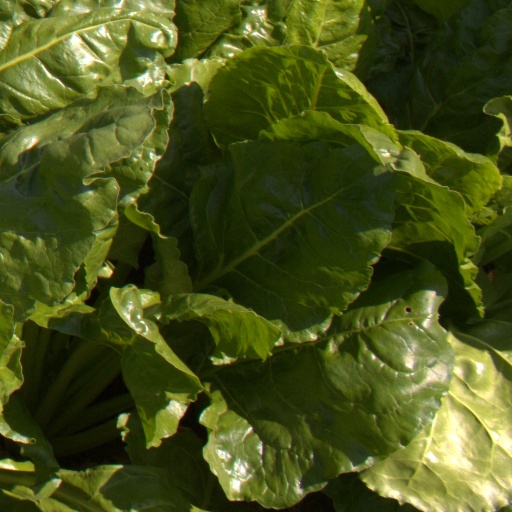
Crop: sugar beet